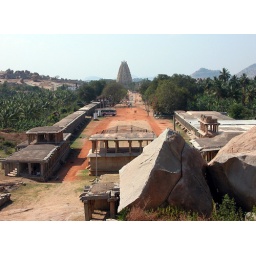
The main street of Hampi seen from a hill. The tower in the background is from a still functioning Hindu temple.